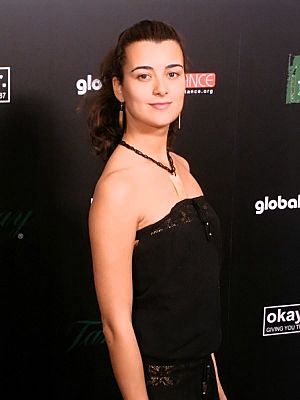
Cote de Pablo
Cote de Pablo er en chilensk-amerikansk skuespiller og musiker. Hun har været nomineret til ALMA Award for sin rolle i tv-serien NCIS.